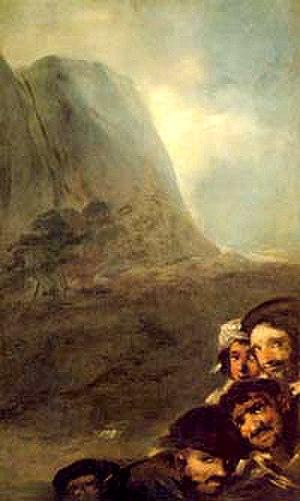
Têtes dans un paysage est l'une des Peintures noires qui décoraient la Quinta del Sordo maison que Francisco de Goya acquit en 1819. Cette œuvre faisait probablement une paire avec le Chien.
Francisco José de Goya y Lucientes, dit Francisco de Goya, né le 30 mars 1746 à Fuendetodos, près de Saragosse, et mort le 16 avril 1828 à Bordeaux, en France, est un peintre et graveur espagnol. Son œuvre inclut des peintures de chevalet, des peintures murales, des gravures et des dessins. Il introduisit plusieurs ruptures stylistiques qui initièrent le romantisme et annoncèrent le début de la peinture contemporaine. L’art goyesque est considéré comme précurseur des avant-gardes picturales du XXᵉ siècle.
Les Peintures noires est une série de quatorze fresques de Francisco de Goya peintes avec la technique de l’huile al secco pour décorer les murs de sa maison, appelée la Quinta del Sordo, que le peintre avait acquise en février 1819 ; ces fresques furent transférées sur toile entre 1874 et 1878. Elles sont actuellement conservées au Musée du Prado, à Madrid.